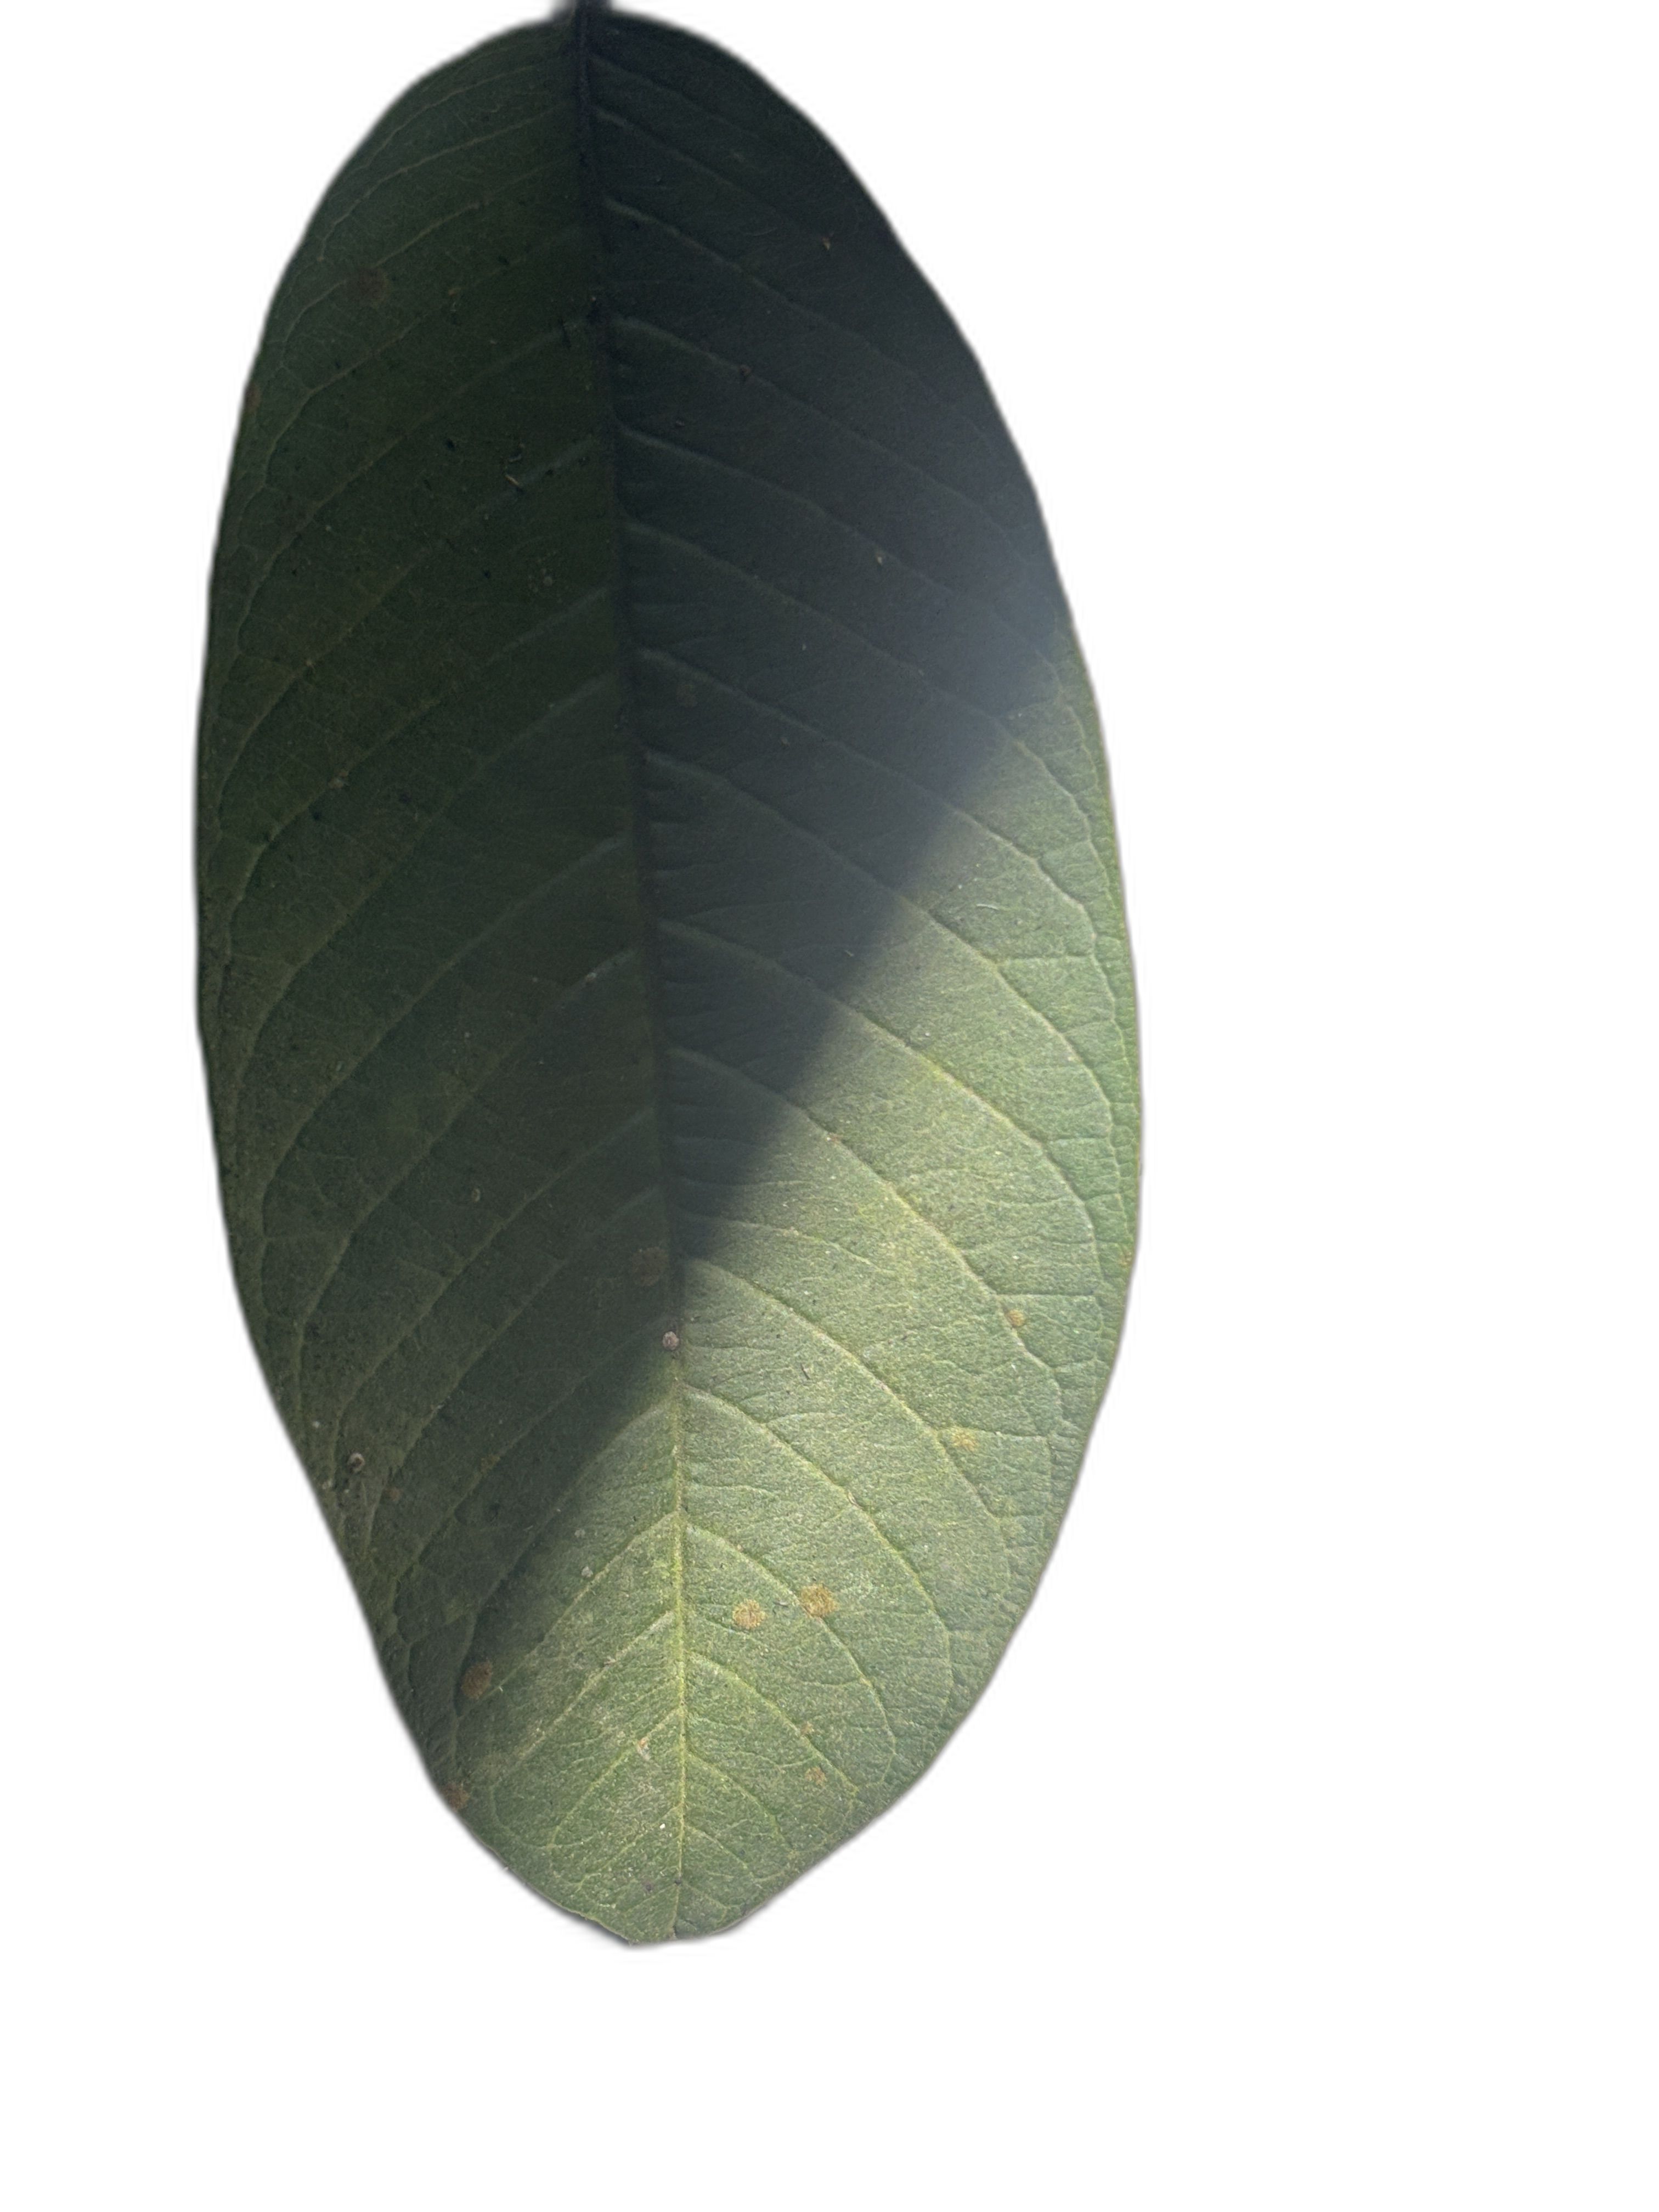
Plant part: leaf
Disease: Healthy